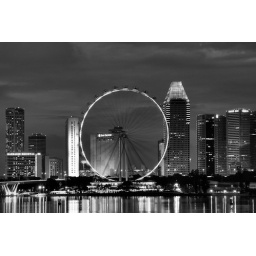
Stupid ferris wheel in black and white